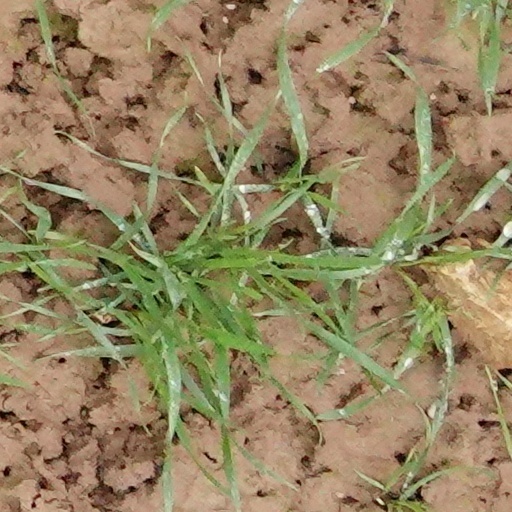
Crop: wheat